List of bishops, prince-bishops, and administrators of Minden

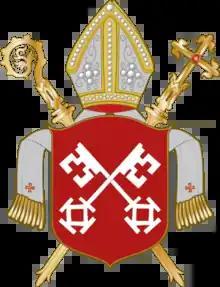
Coat-of-arms of the Prince-Bishopric of Minden

In 1180 part of the Minden diocesan territory were disentangled from the Duchy of Saxony and became an own territory of imperial immediacy called "Prince-Bishopric of Minden", a vassal of the Holy Roman Empire. The prince-bishopric was an elective monarchy, with the monarch being the respective bishop usually elected by the Minden Cathedral chapter, and confirmed by the Holy See, or exceptionally only appointed by the Holy See. Papally confirmed bishops were then invested by the emperor with the princely regalia, thus the title prince-bishop. However, sometimes the respective incumbent of the see never gained a papal confirmation, but was still invested the princely regalia. Also the opposite occurred with a papally confirmed bishop, never invested as prince. A number of incumbents, elected by the chapter, neither achieved papal confirmation nor imperial investiture, but as a matter of fact nevertheless de facto held the princely power. Between about 1555 to 1631 all incumbents were Lutherans. The respective incumbents of the see bore the following titles: